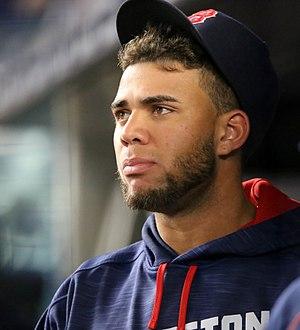
Yoan Moncada est un joueur de champ intérieur des White Sox de Chicago de la Ligue majeure de baseball.